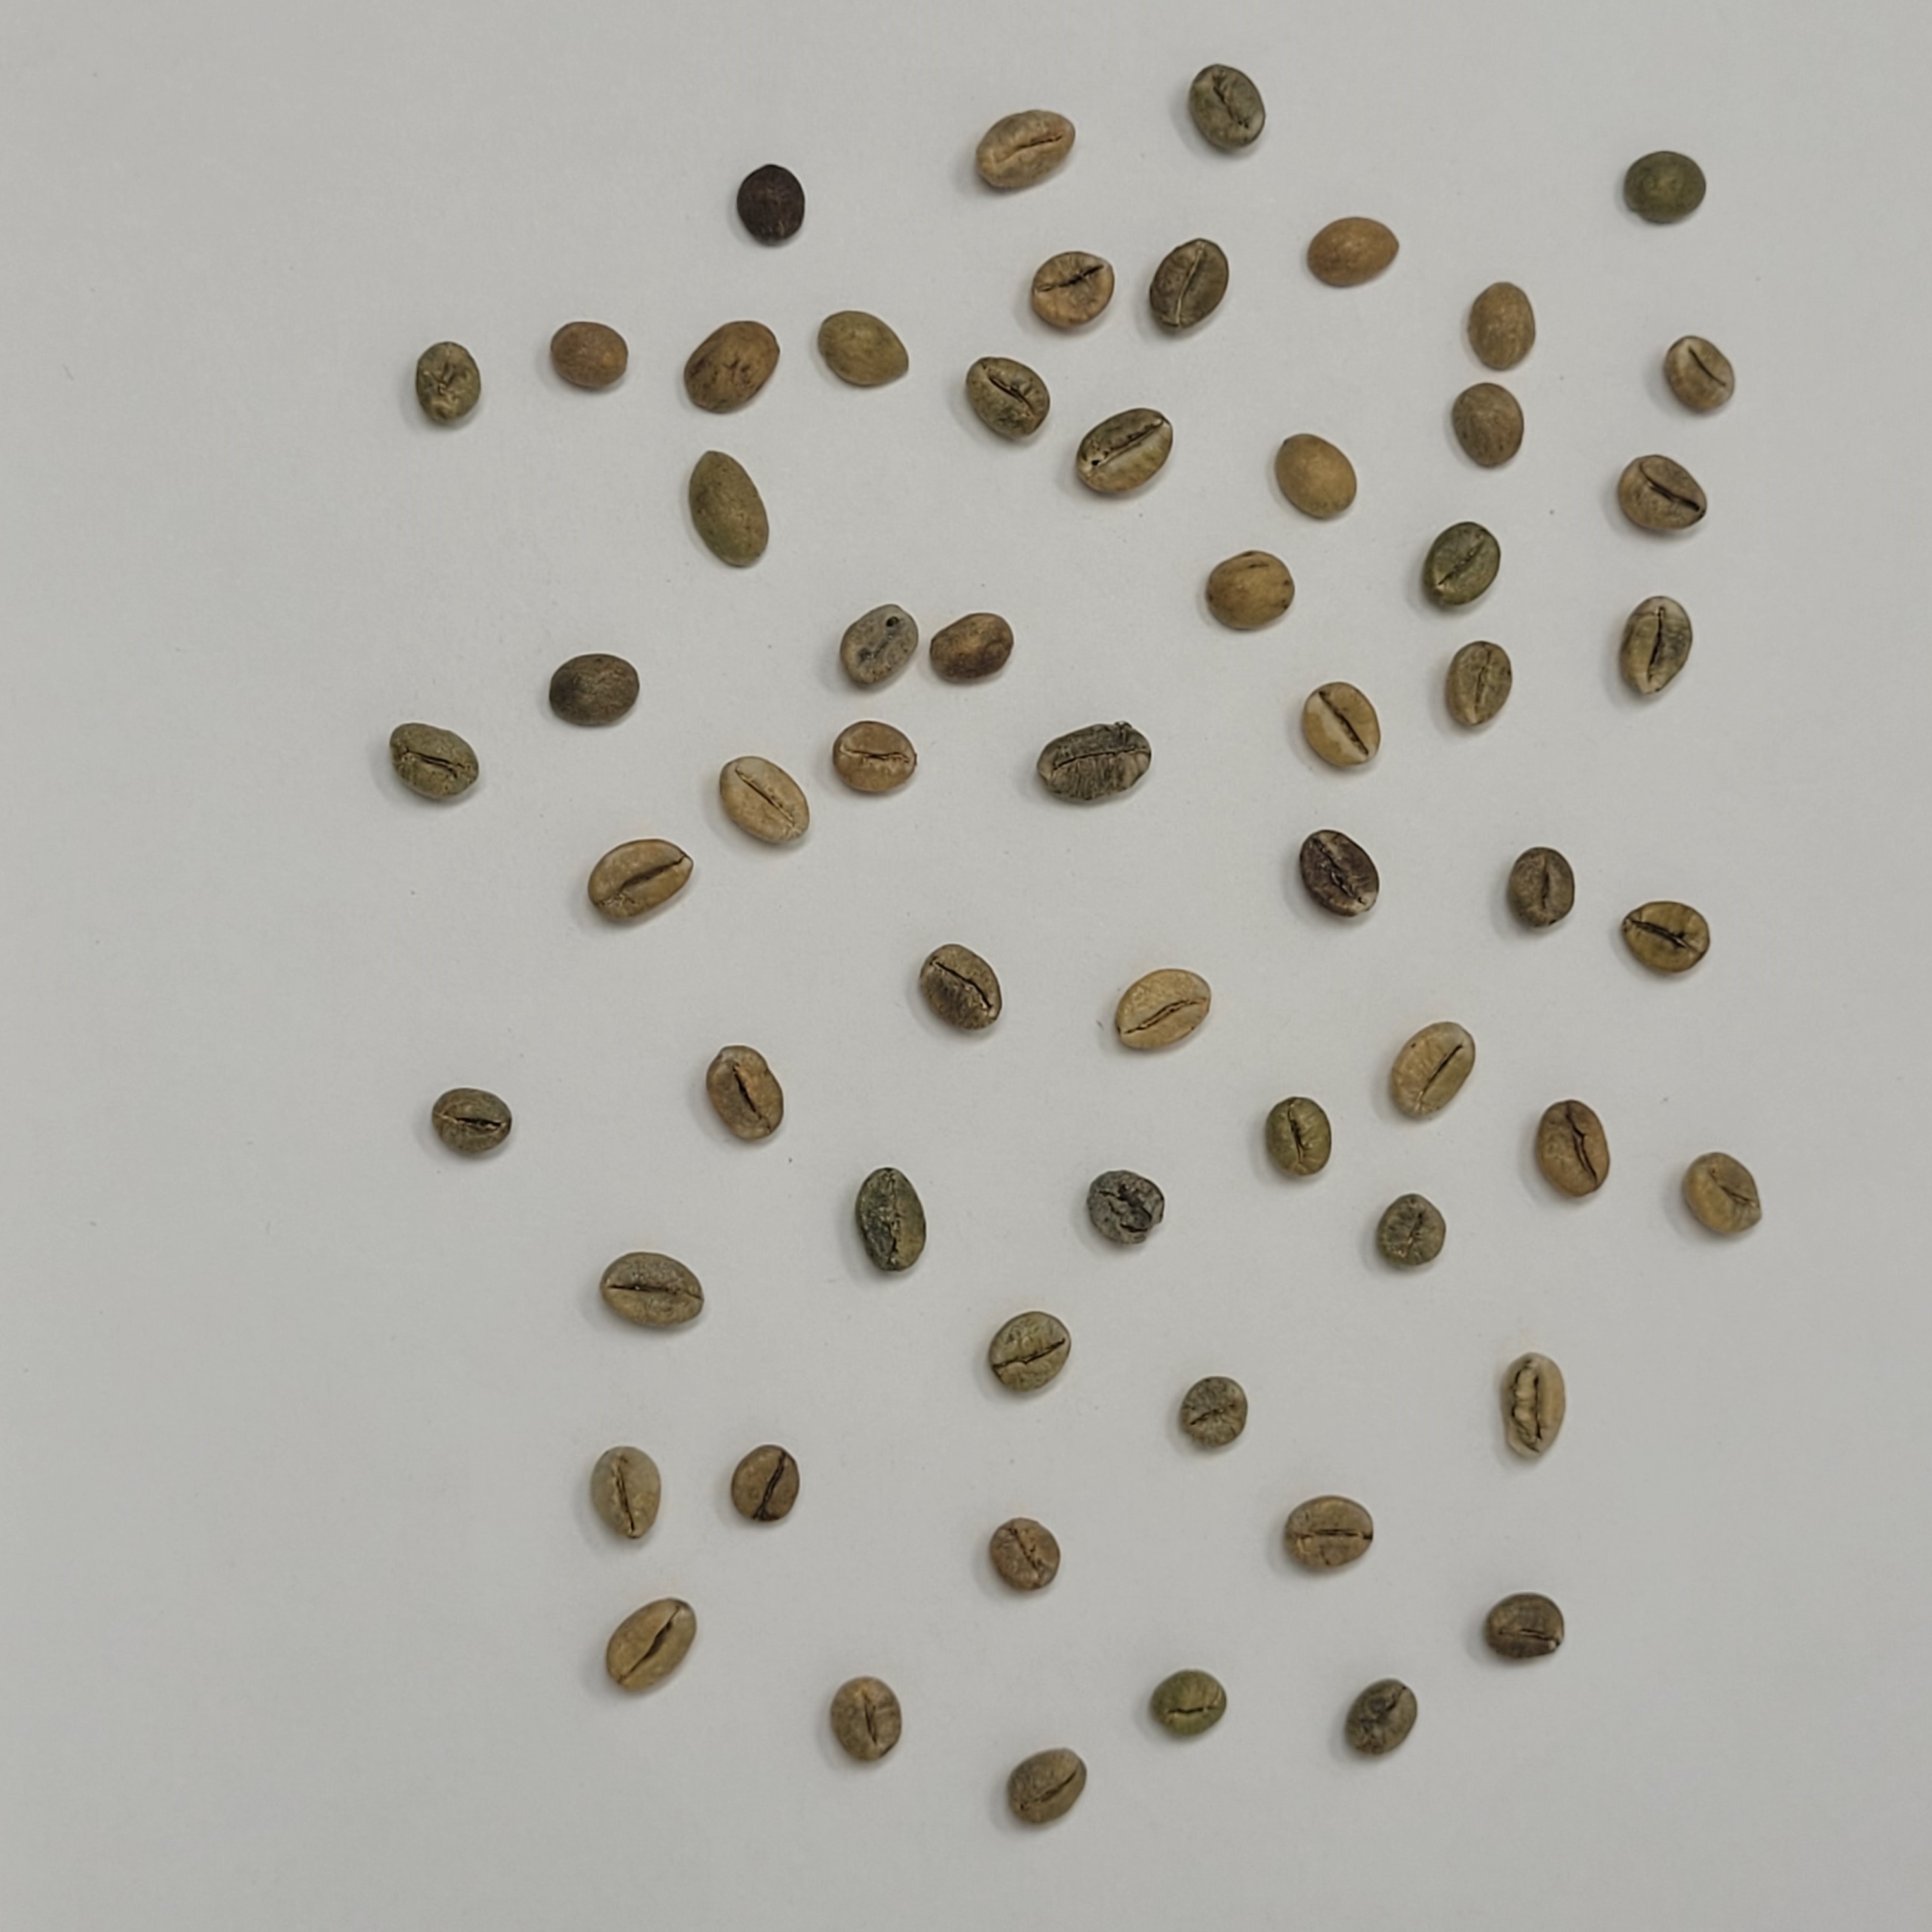
Coffee bean quality grade: C